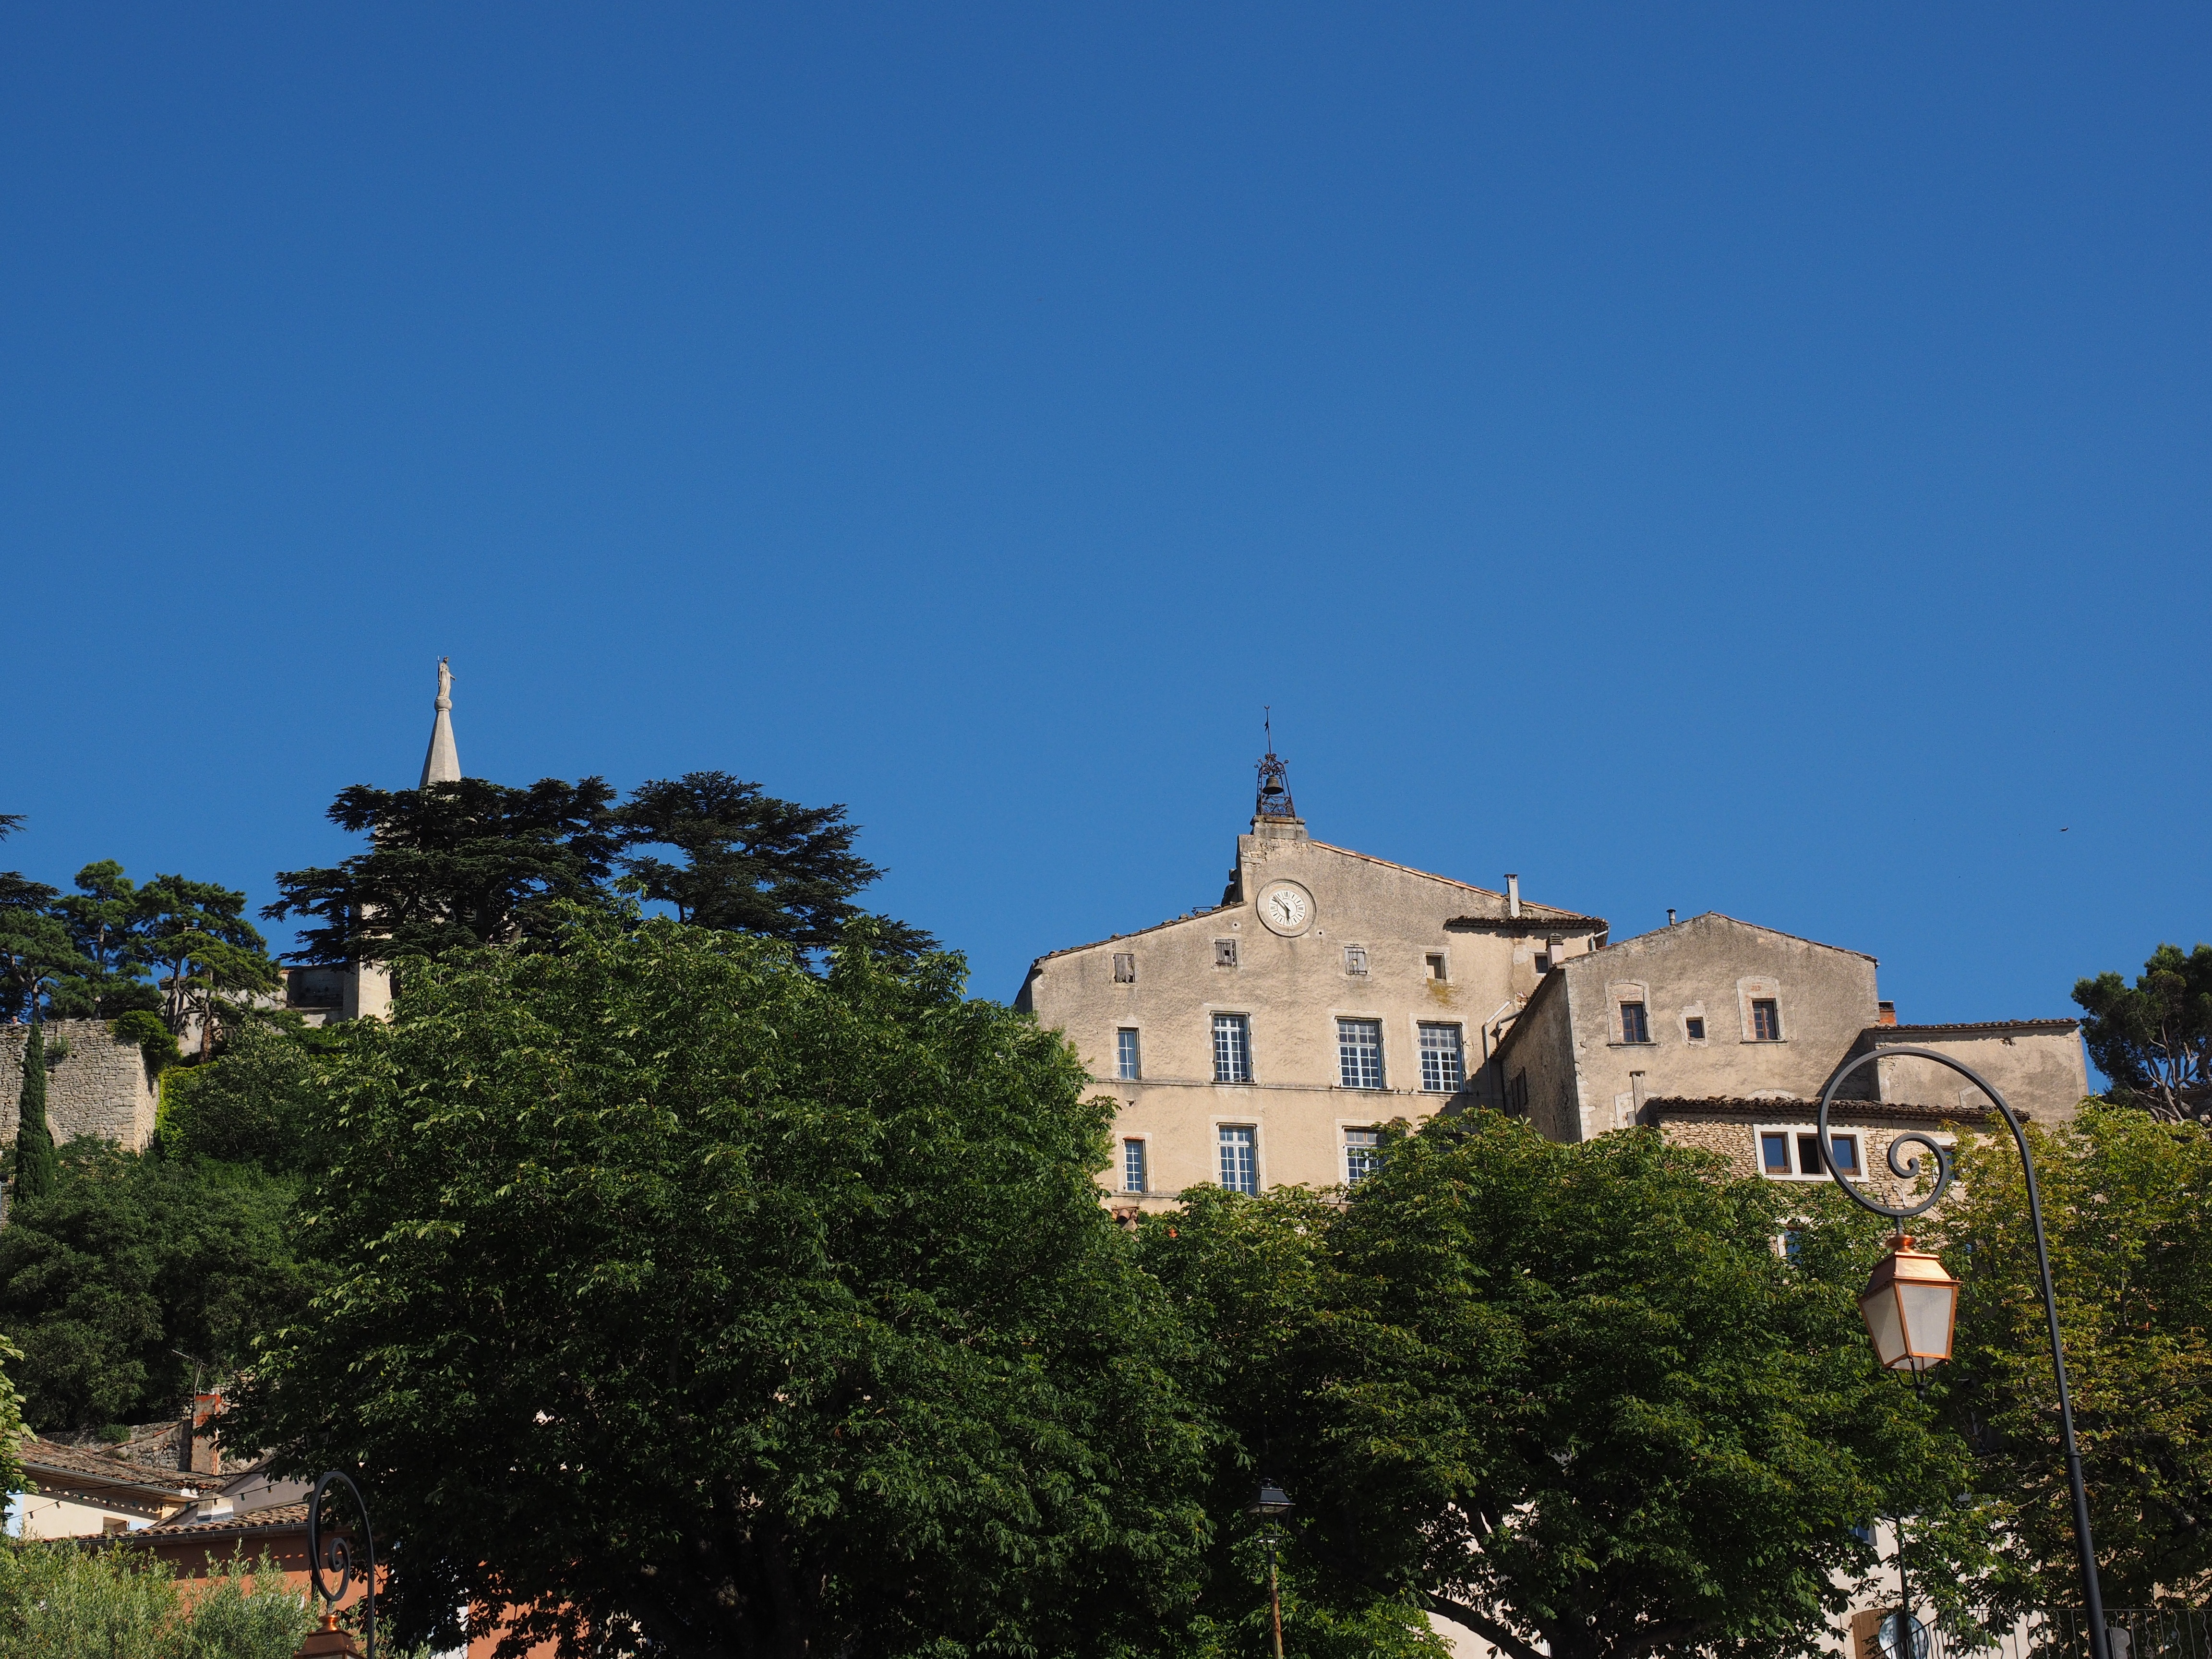
town, building, chateau, village, france, tower, community, castle, place of worship, provence, estate, bonnieux, department of vaucluse, provence alpes c te d azur, french community, human settlement